Czech Republic–Russia relations

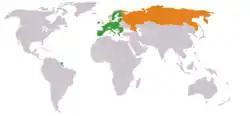
European Union (green) and Russia (orange)

Czechoslovakia recognized the Soviet Union "de jure" and the countries established diplomatic relations in June 1934. On 16 May 1935, the Czechoslovak–Soviet Treaty of Mutual Assistance was signed between the two governments that followed the similar treaty between the USSR and France, which was Czechoslovakia's major ally.